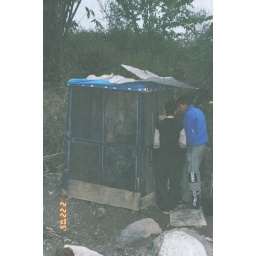
The Sidpur butcher shop. A screened-in box with a roof in which would hang fly-free goat and chicken.